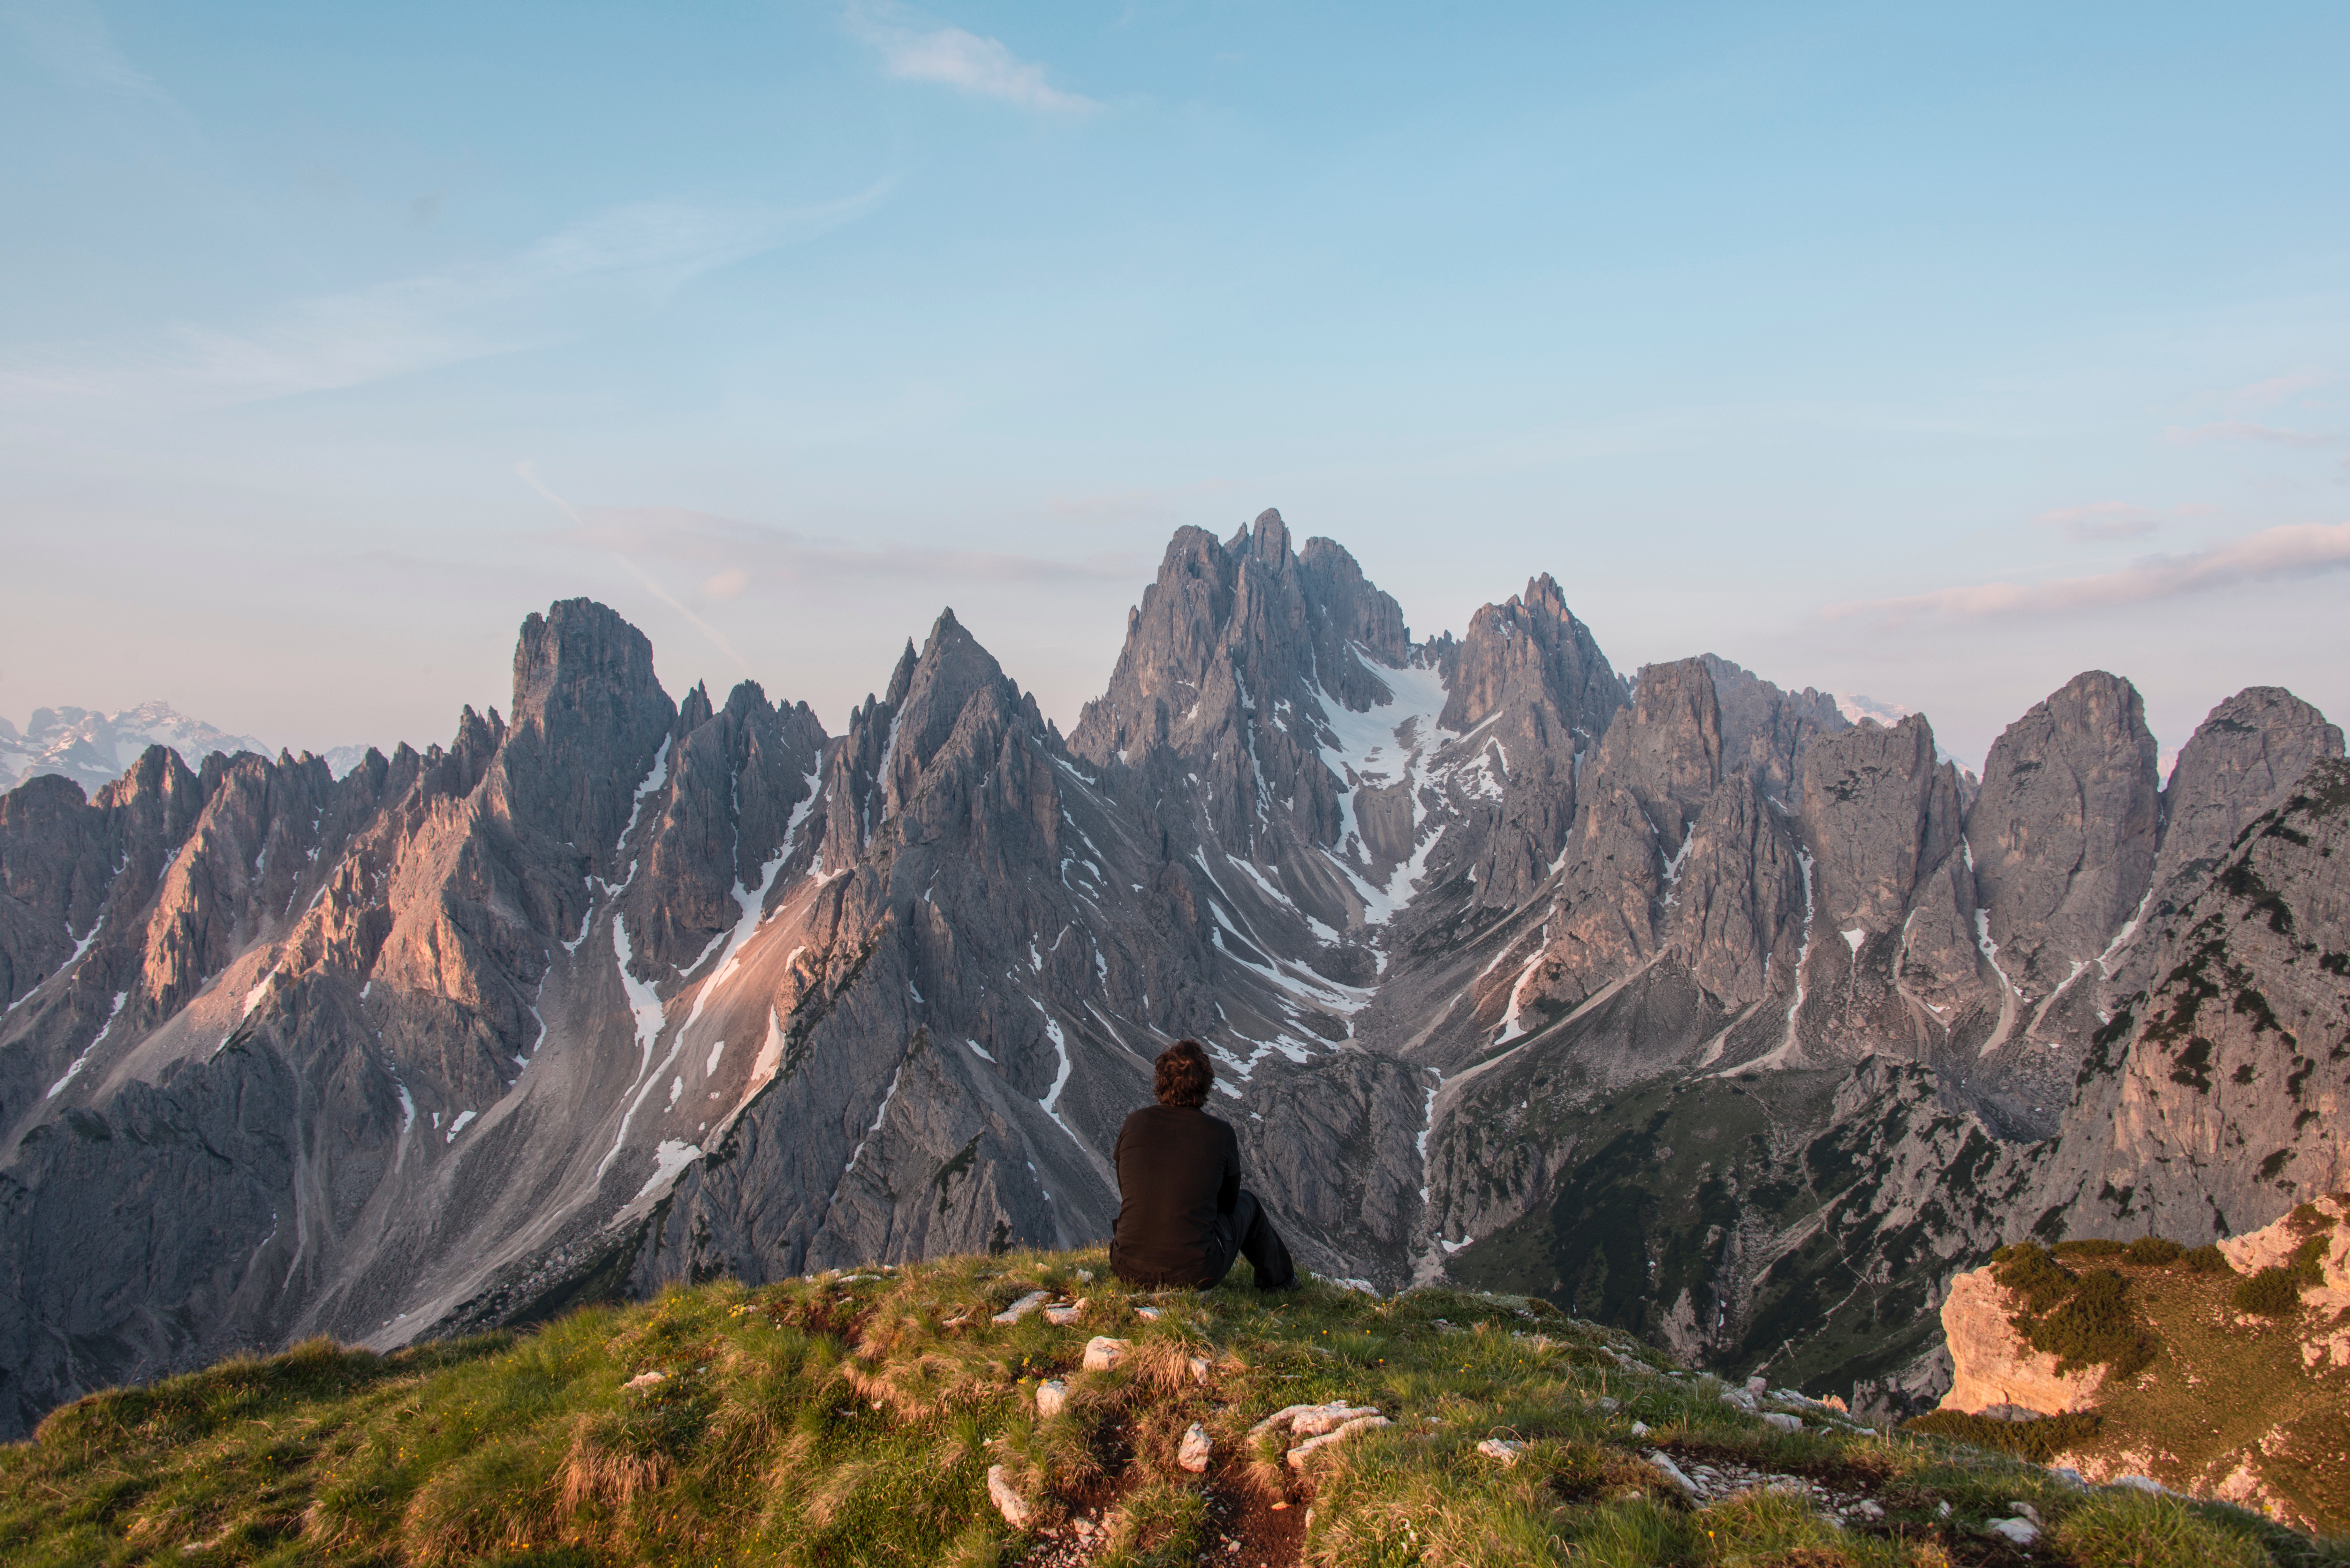
man, landscape, rock, wilderness, walking, person, mountain, adventure, valley, mountain range, sitting, park, terrain, national park, ridge, summit, alps, plateau, landform, mountain pass, geographical feature, mountainous landforms